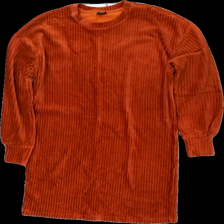
View: front
Type: Dress
Category: Ladies
Brand: Gina Tricot
Colors: Orange
Material: 100% bomull
Pattern: Other
Cut: C-collar
Size: XS
Season: All
Price range: 50-100
Recommended usage: Reuse
Description: ribbad lång klänning